Harvard University

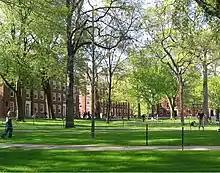
Harvard Yard at the center of Harvard's main campus in Cambridge

On July 1, 2007, Drew Gilpin Faust, dean of Harvard Radcliffe Institute, was appointed Harvard's 28th and the university's first female president. On July 1, 2018, Faust retired and joined the board of Goldman Sachs, and Lawrence Bacow became Harvard's 29th president.